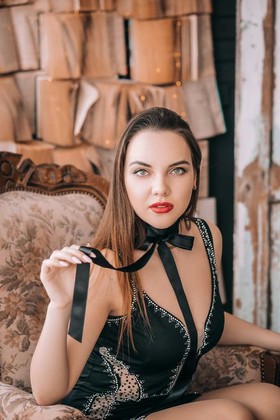
Gender: women